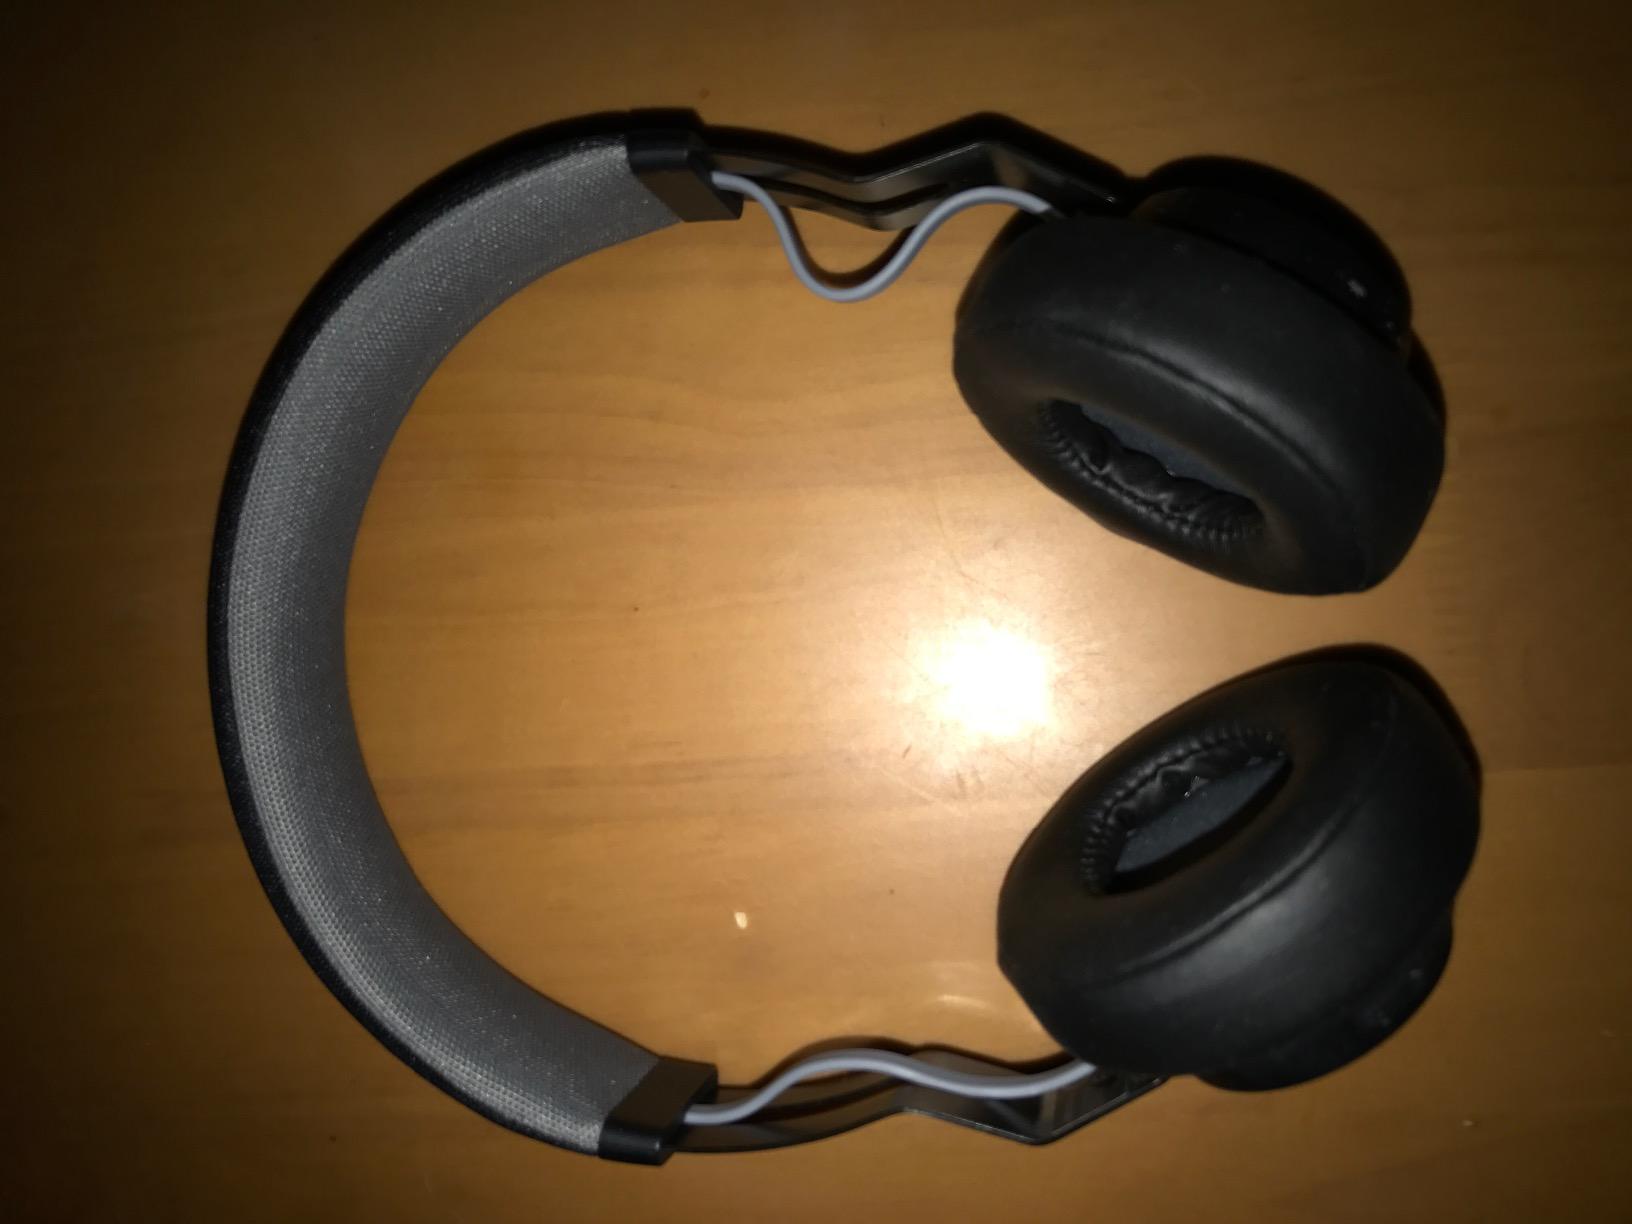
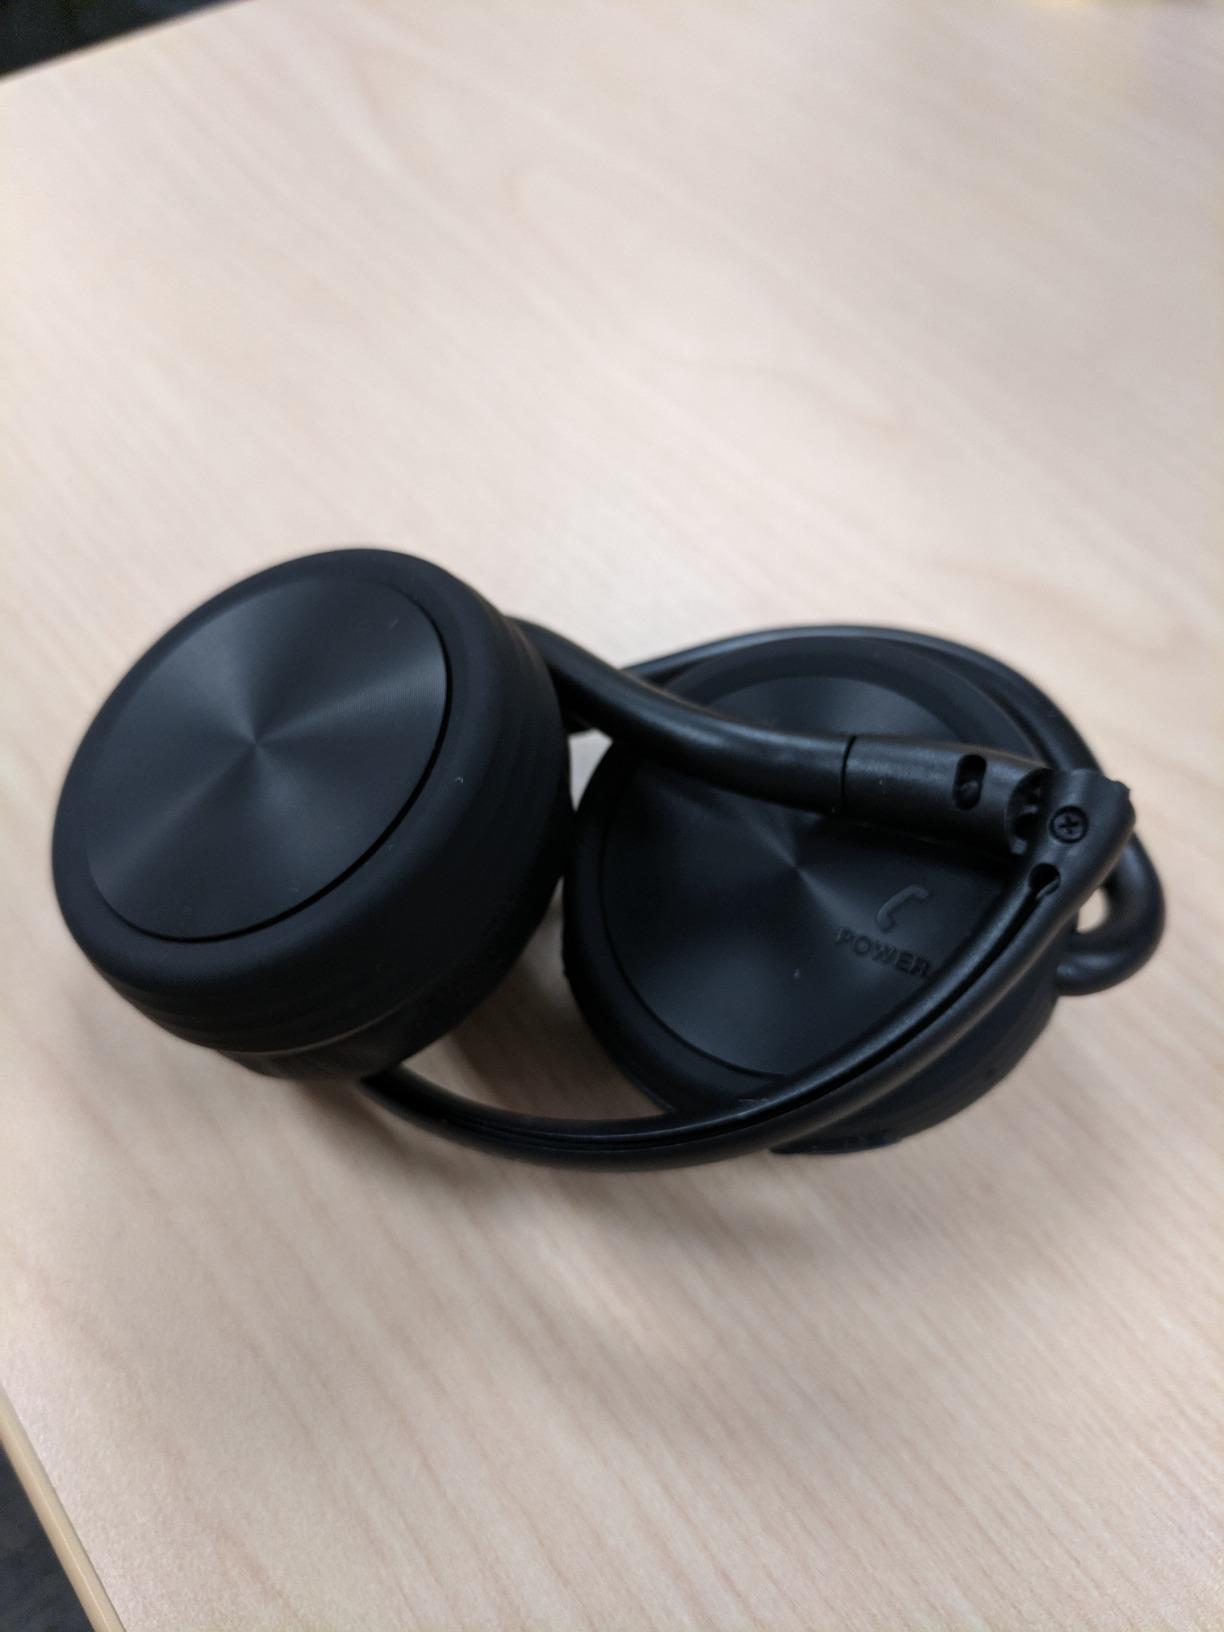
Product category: headphones
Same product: no